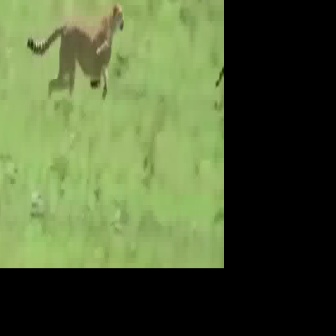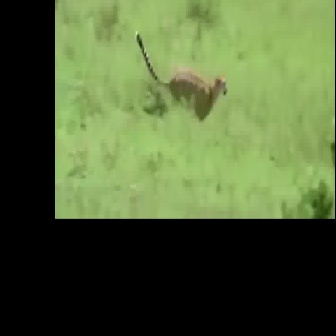
  Please identify the target specified by the bounding box [25,0,123,98] in the first image and locate it in the second image. Return the coordinates in [x_min,y_min,x_max,y_max] format.
Answer: [133,29,228,123]